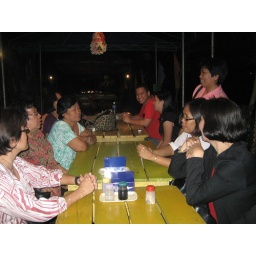
dinner by the river courtesy of C &amp;amp; E books with only a very select group